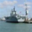
Label: ship